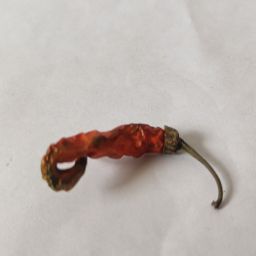
Crop: Chile Pepper
Quality: Dried